Medtronic

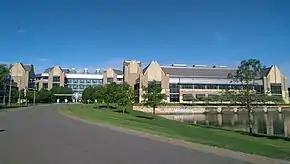
Medtronic operational headquarters in Fridley, Minnesota, a suburb of Minneapolis

Medtronic was founded in 1949 in Minneapolis by Earl Bakken and his brother-in-law, Palmer Hermundslie, as a medical equipment repair shop. Bakken invented several medical technology devices that continue to be used around the world today.